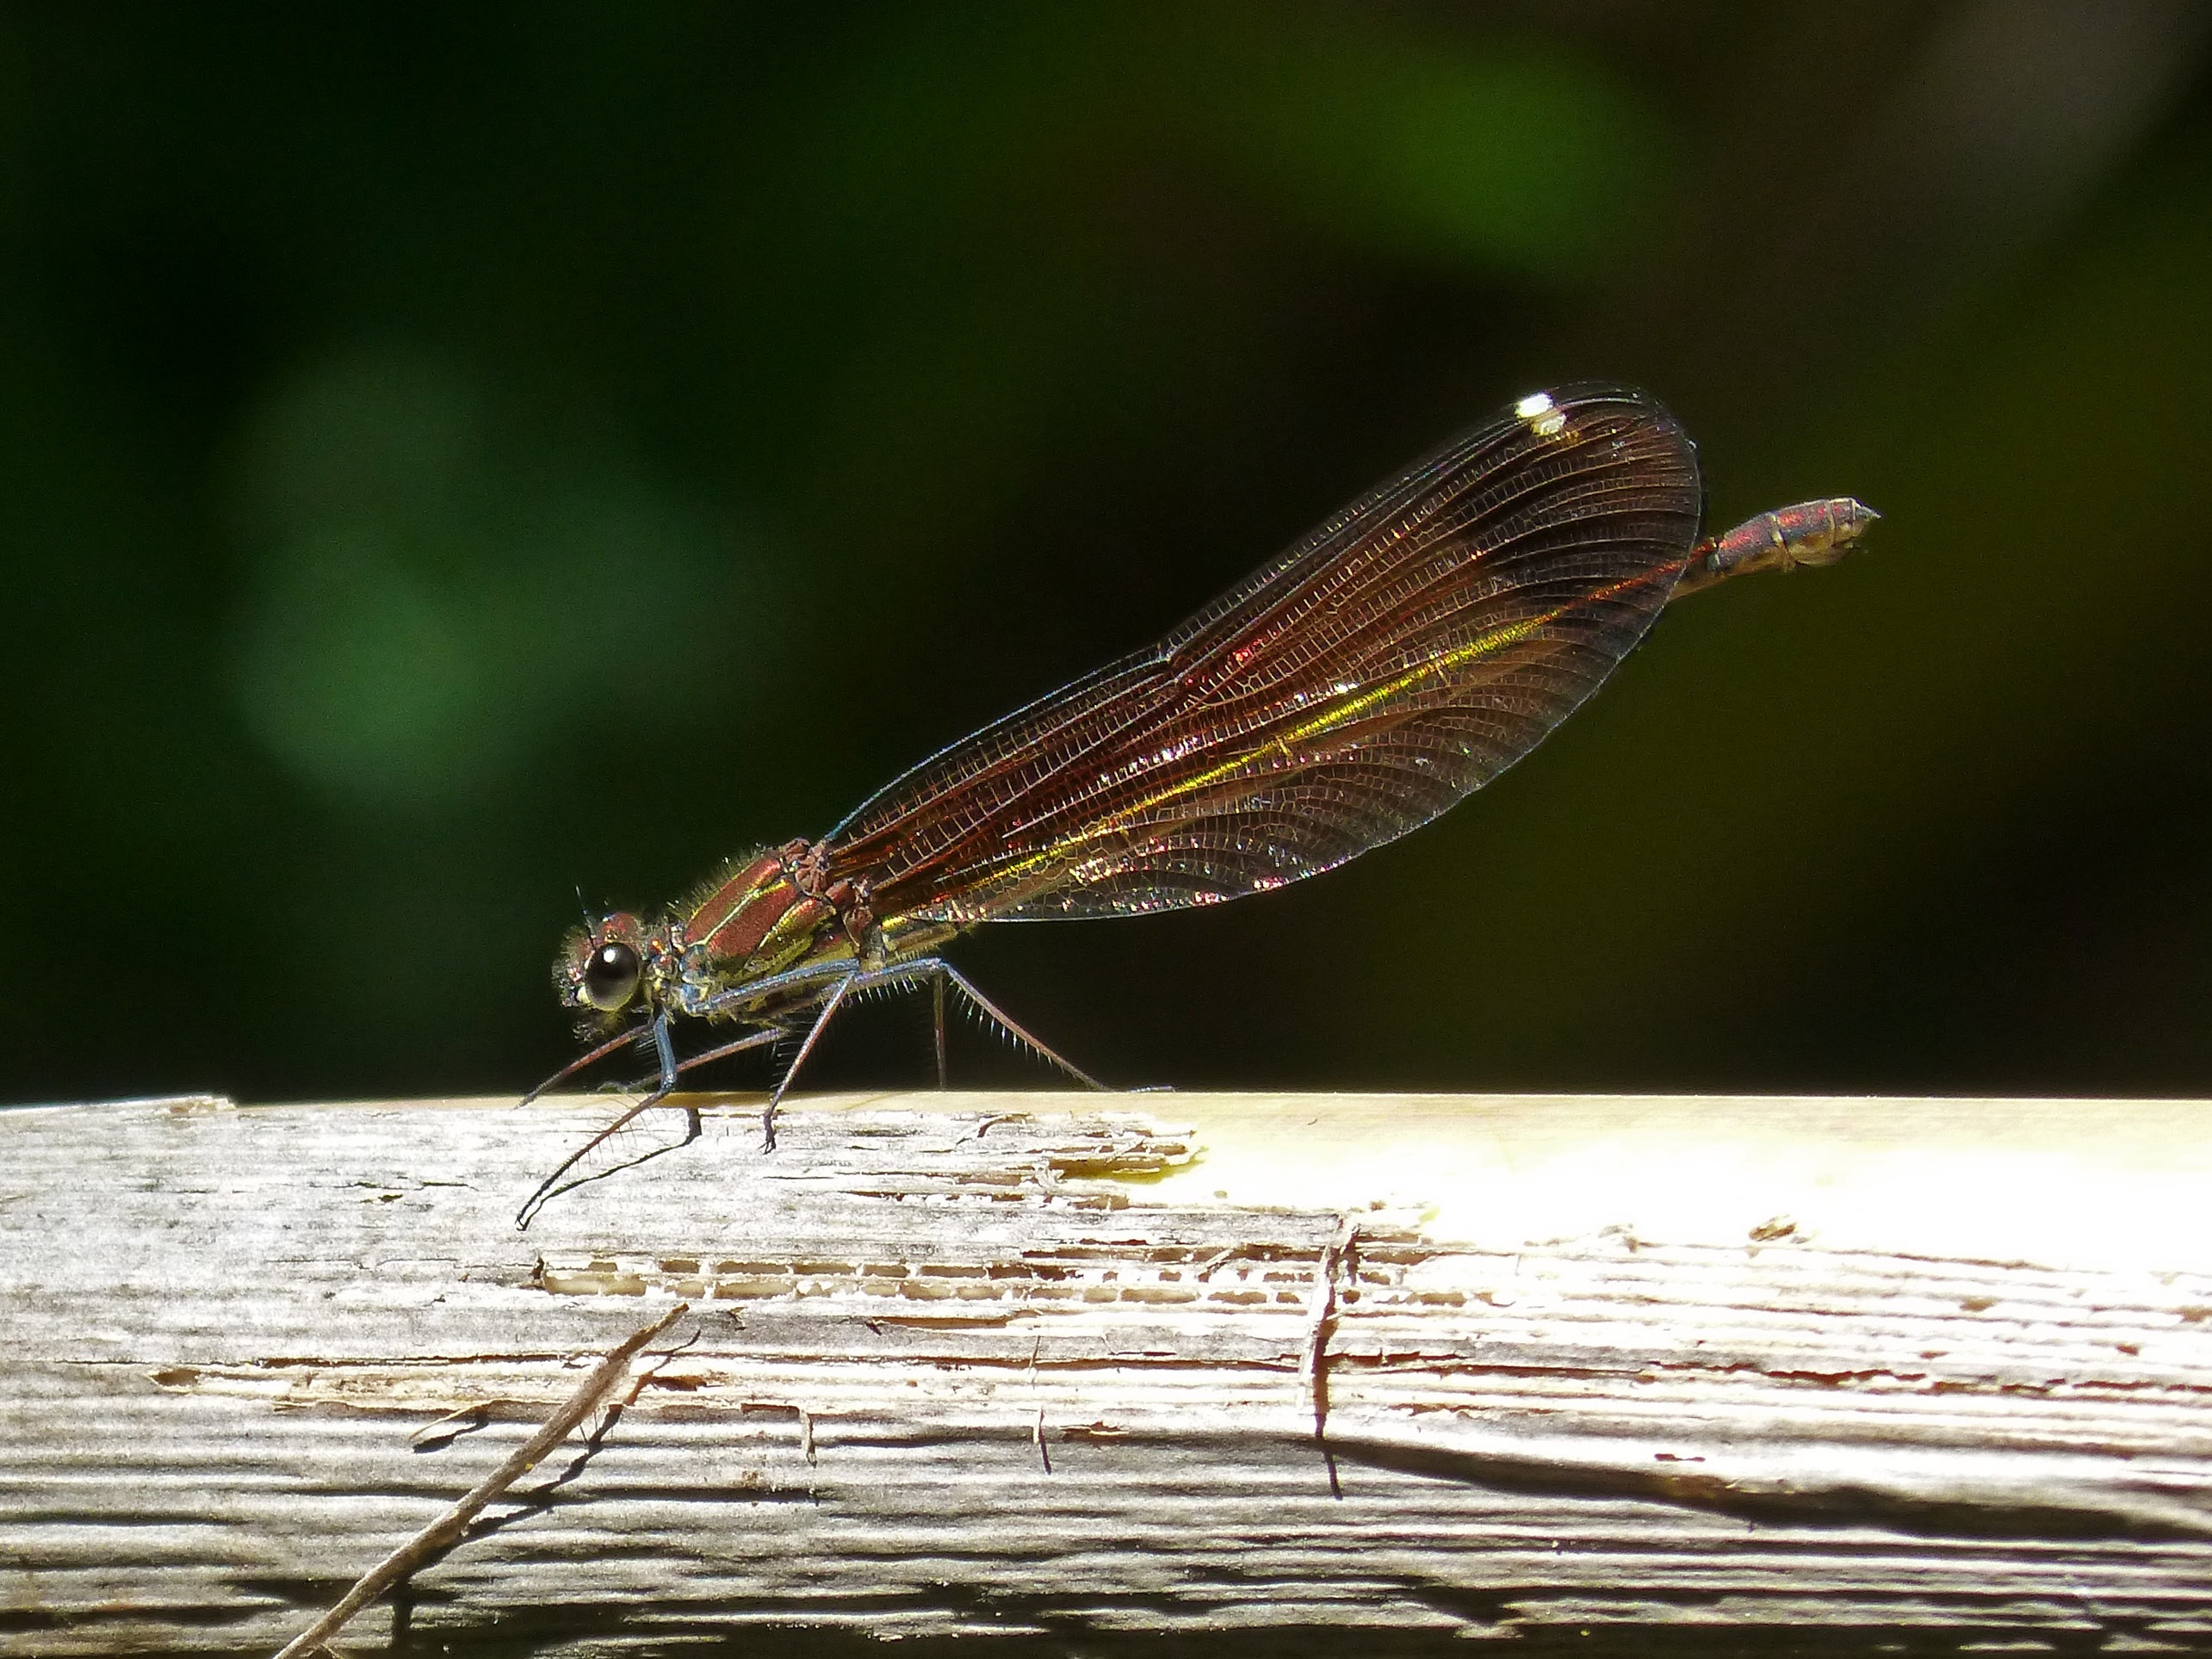
nature, wing, photography, fly, wildlife, insect, fauna, invertebrate, close up, dragonfly, wetland, cane, damselfly, macro photography, arthropod, winged insect, black dragonfly, calopteryx haemorrhoidalis, net winged insects, true bugs